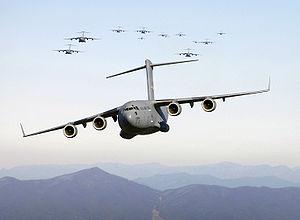
Treize avions C17-Globemaster III volant au dessus des Blue Ridge Mountains en Virginie (USA) durant un entrainement tactique le 20 décembre 2005. Les avions présentés appartiennent aux 437 et 315e compagnies de la base de Charleston (Caroline du sud).